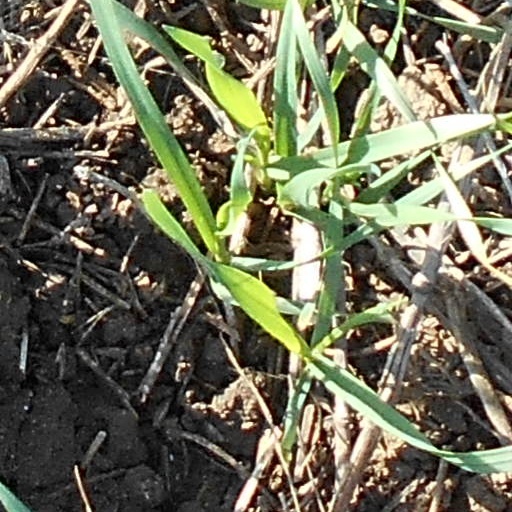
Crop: wheat